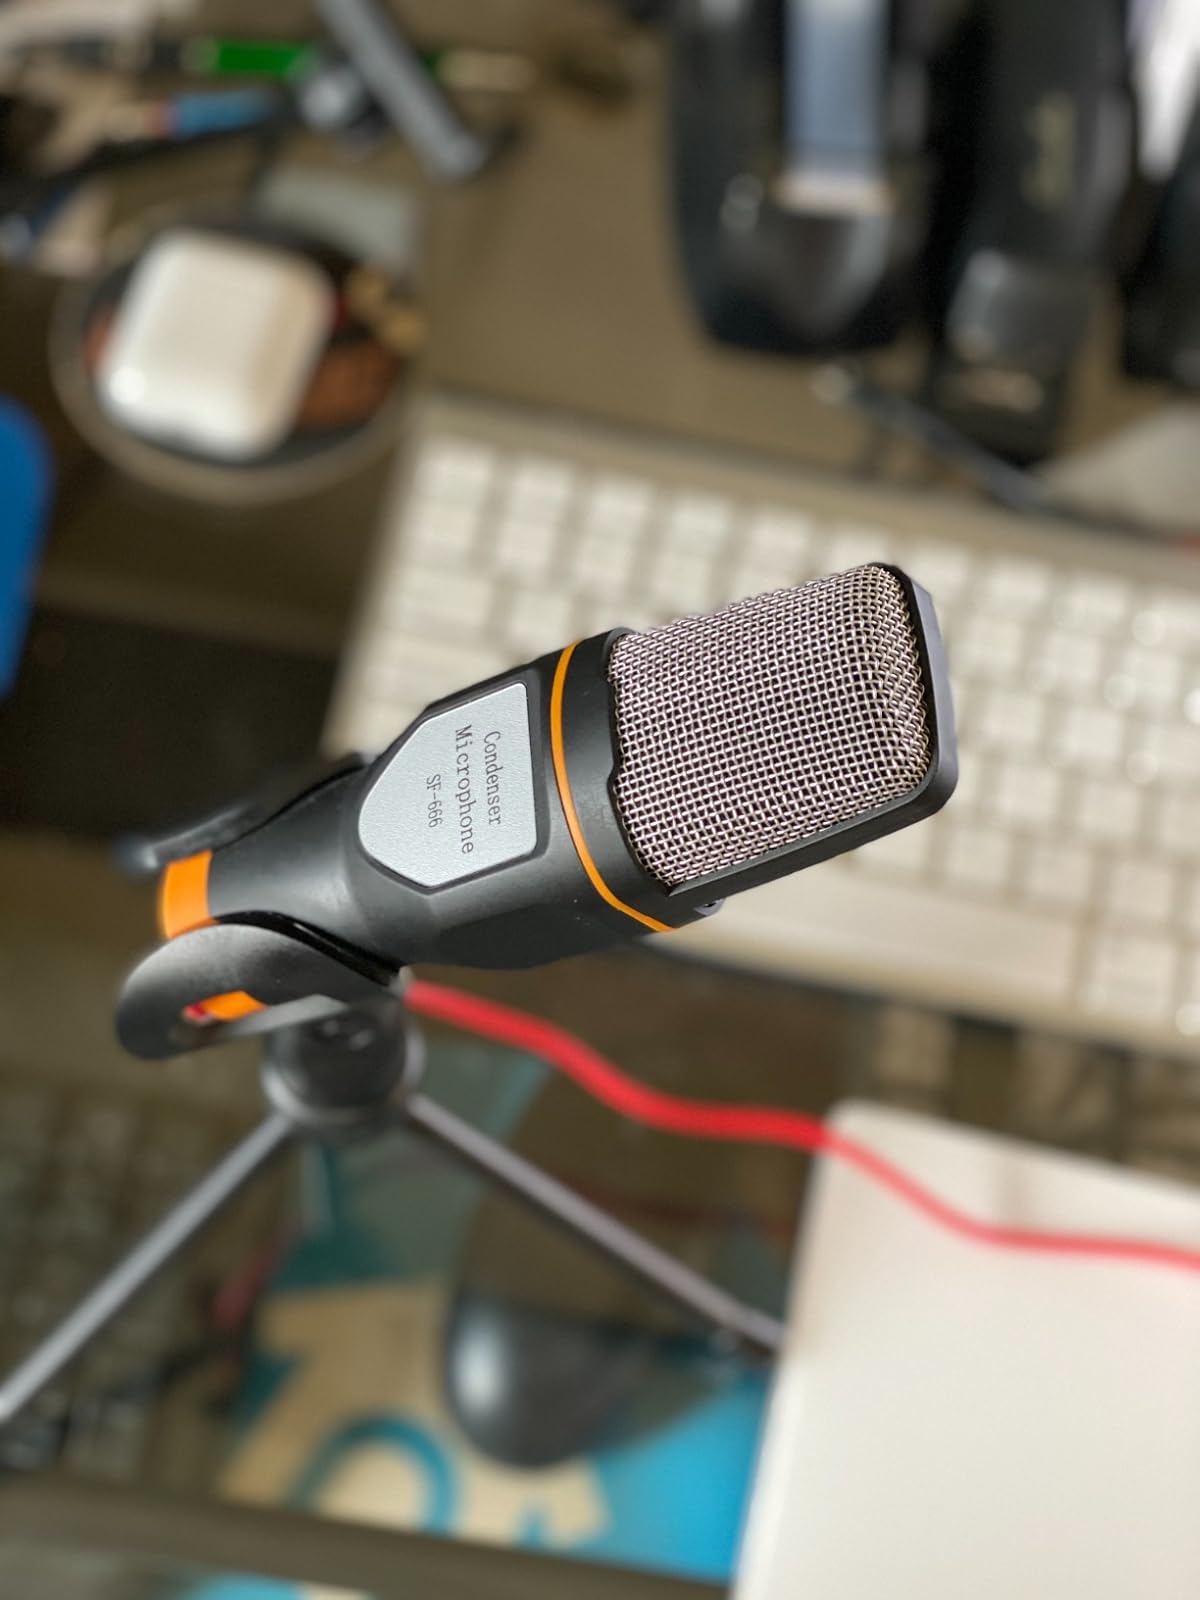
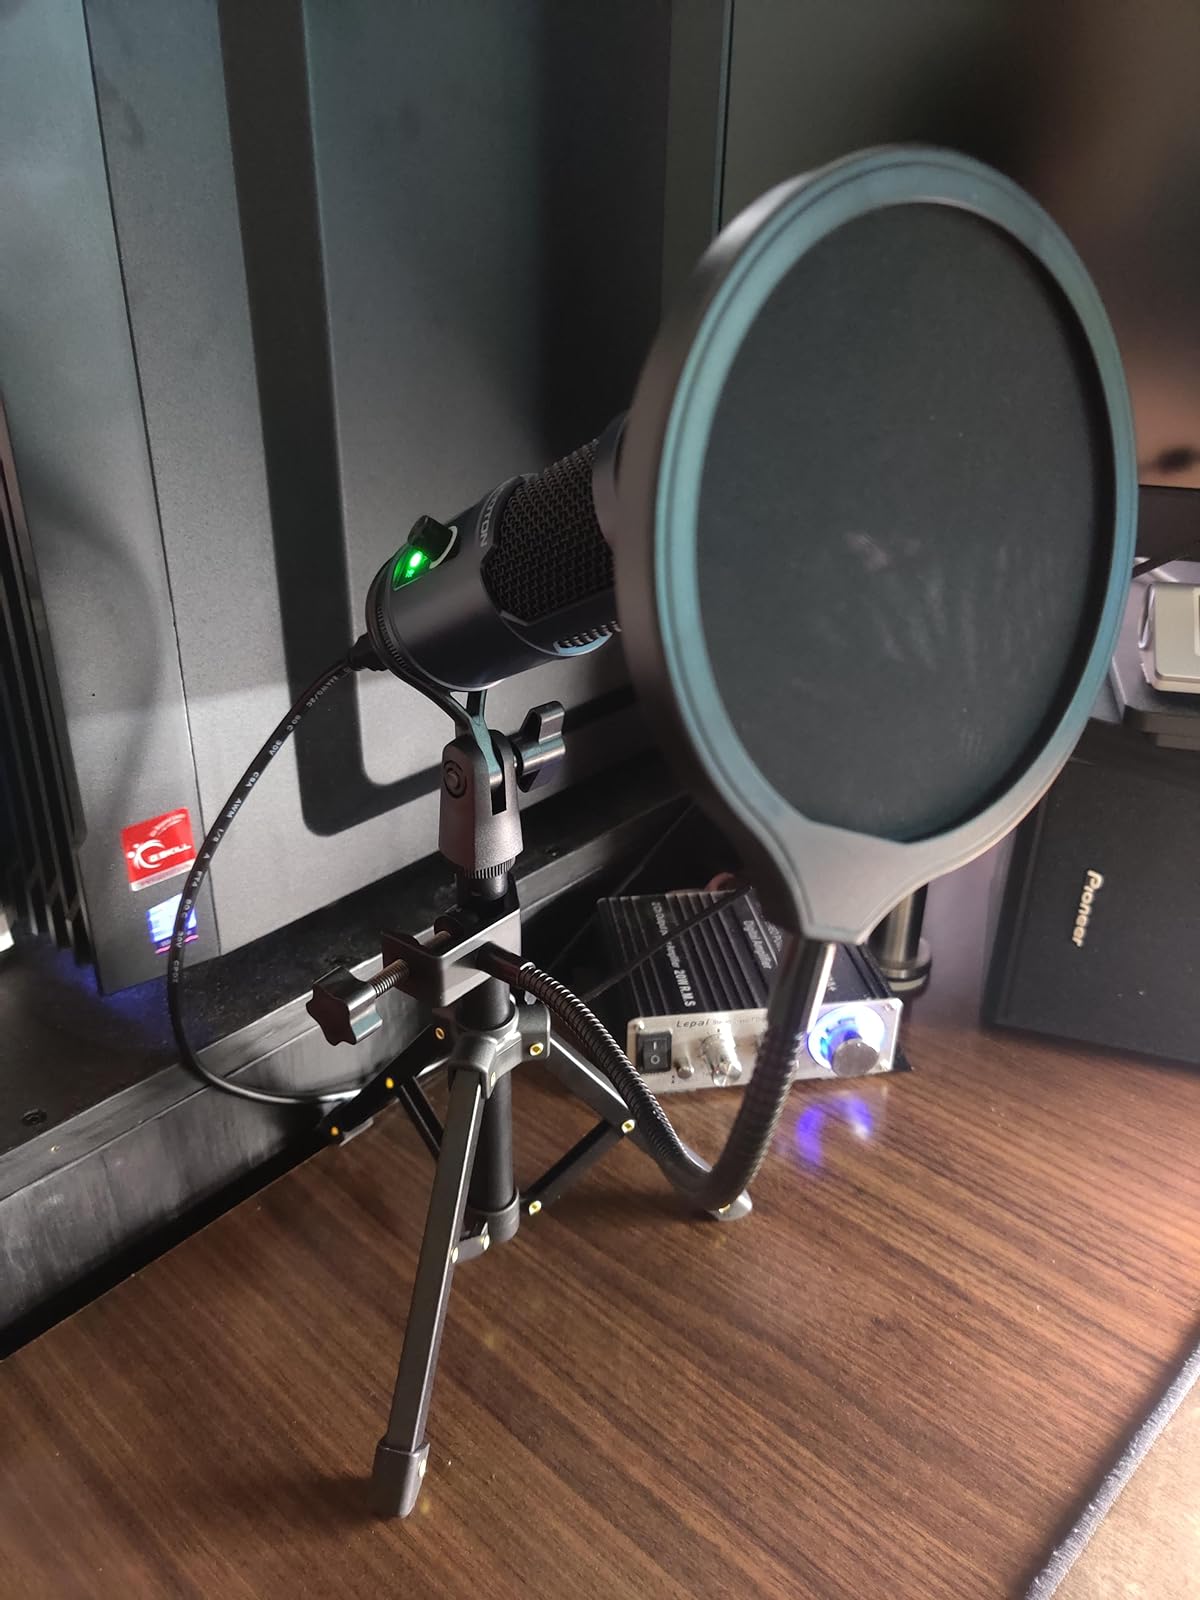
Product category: microphone
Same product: no